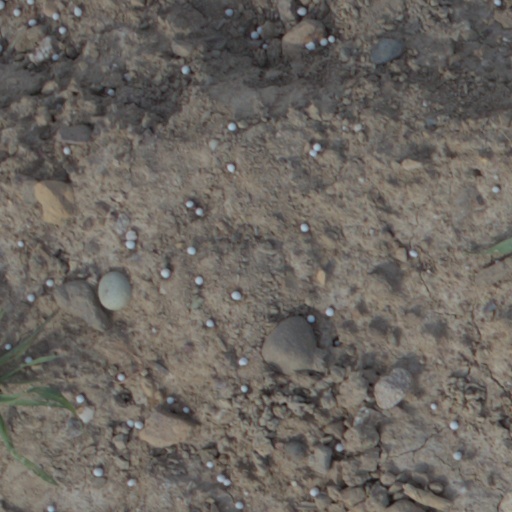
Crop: wheat